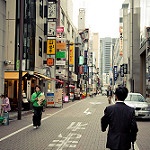
Scene: Outdoor